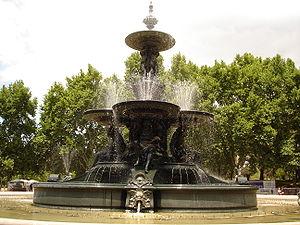
La province de Mendoza est une province de l'Argentine située à l'ouest du pays. Elle est limitrophe de la province de San Juan au nord, de San Luis à l'est, de La Pampa et Neuquén au sud et du Chili à l'ouest. Elle est typiquement une province andine. Avec les provinces de San Juan et de San Luis, la province de Mendoza fait partie de la région de Cuyo.